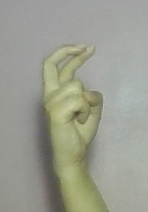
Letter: zay